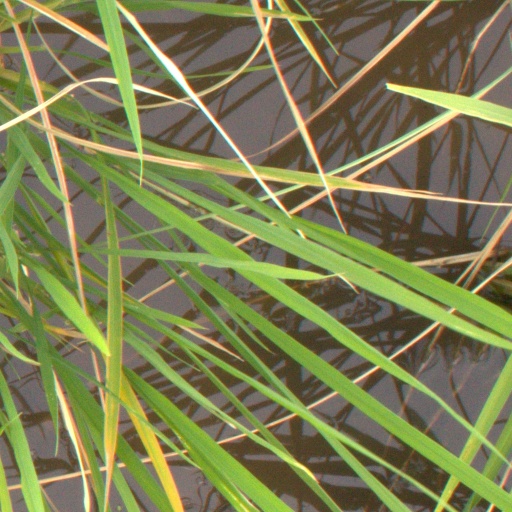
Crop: rice